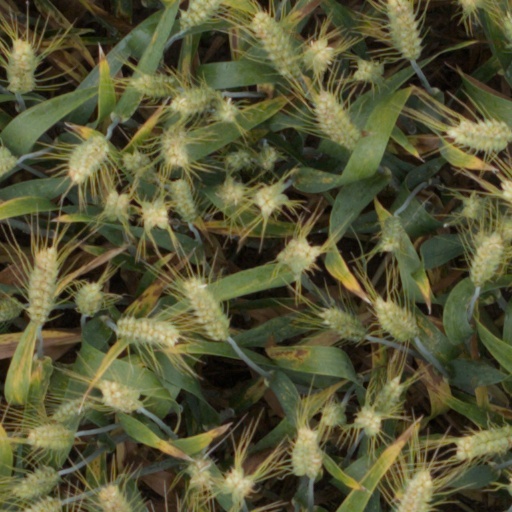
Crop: wheat